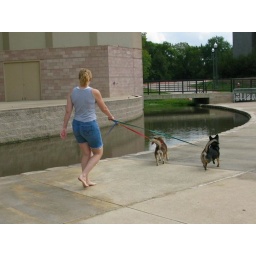
Where there is water, there is a dog interested in jumping in it.